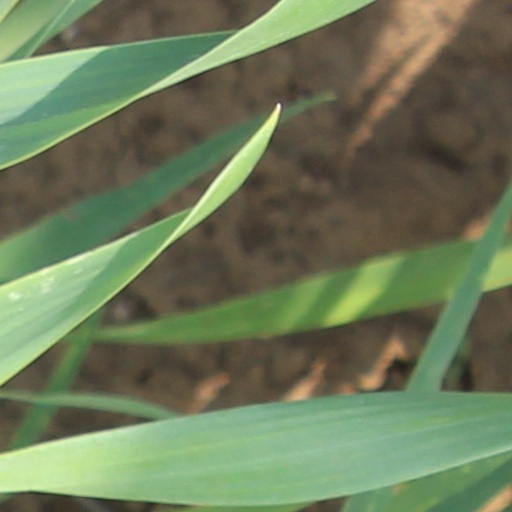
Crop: wheat